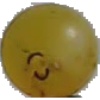
Label: Grape White 3